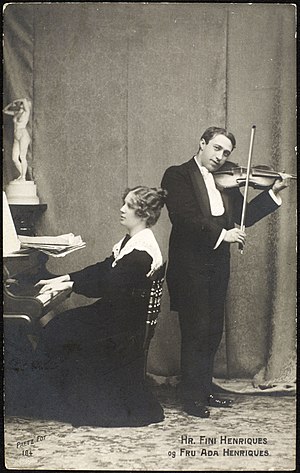
Ruben-samlingen / Samlingens indhold / Dansk litteratur
Fini og Adda Henriques, ca. 1891-95 (Det Kgl. Bibliotek)
Ruben-samlingen er Danmarks ældste bevarede lydoptagelser, i alt 154 unikke fonografvalse-optagelser foretaget i København 1889-1895 på Thomas Edisons forbedrede fonograf. Optagelserne blev forestået af generalkonsul og grosserer Gottfried Moses Ruben, deraf samlingens navn. Han virkede som generalagent for Edison-selskabet i hele Skandinavien i samarbejde med sin forretningspartner instrumentmager Theodor Valdemar Cornelius-Knudsen. Ved fonograf-demonstrationer kunne et betalende publikum lytte til udvalgte og ofte aktuelle optagelser med datidens populære danske skuespillere, sangere og musikere. Således udgør optagelserne som helhed et lydspor til Københavns teater- og musikliv i første halvdel af 1890’erne.